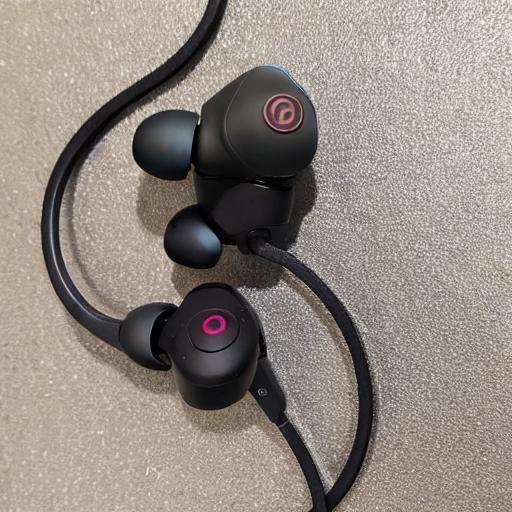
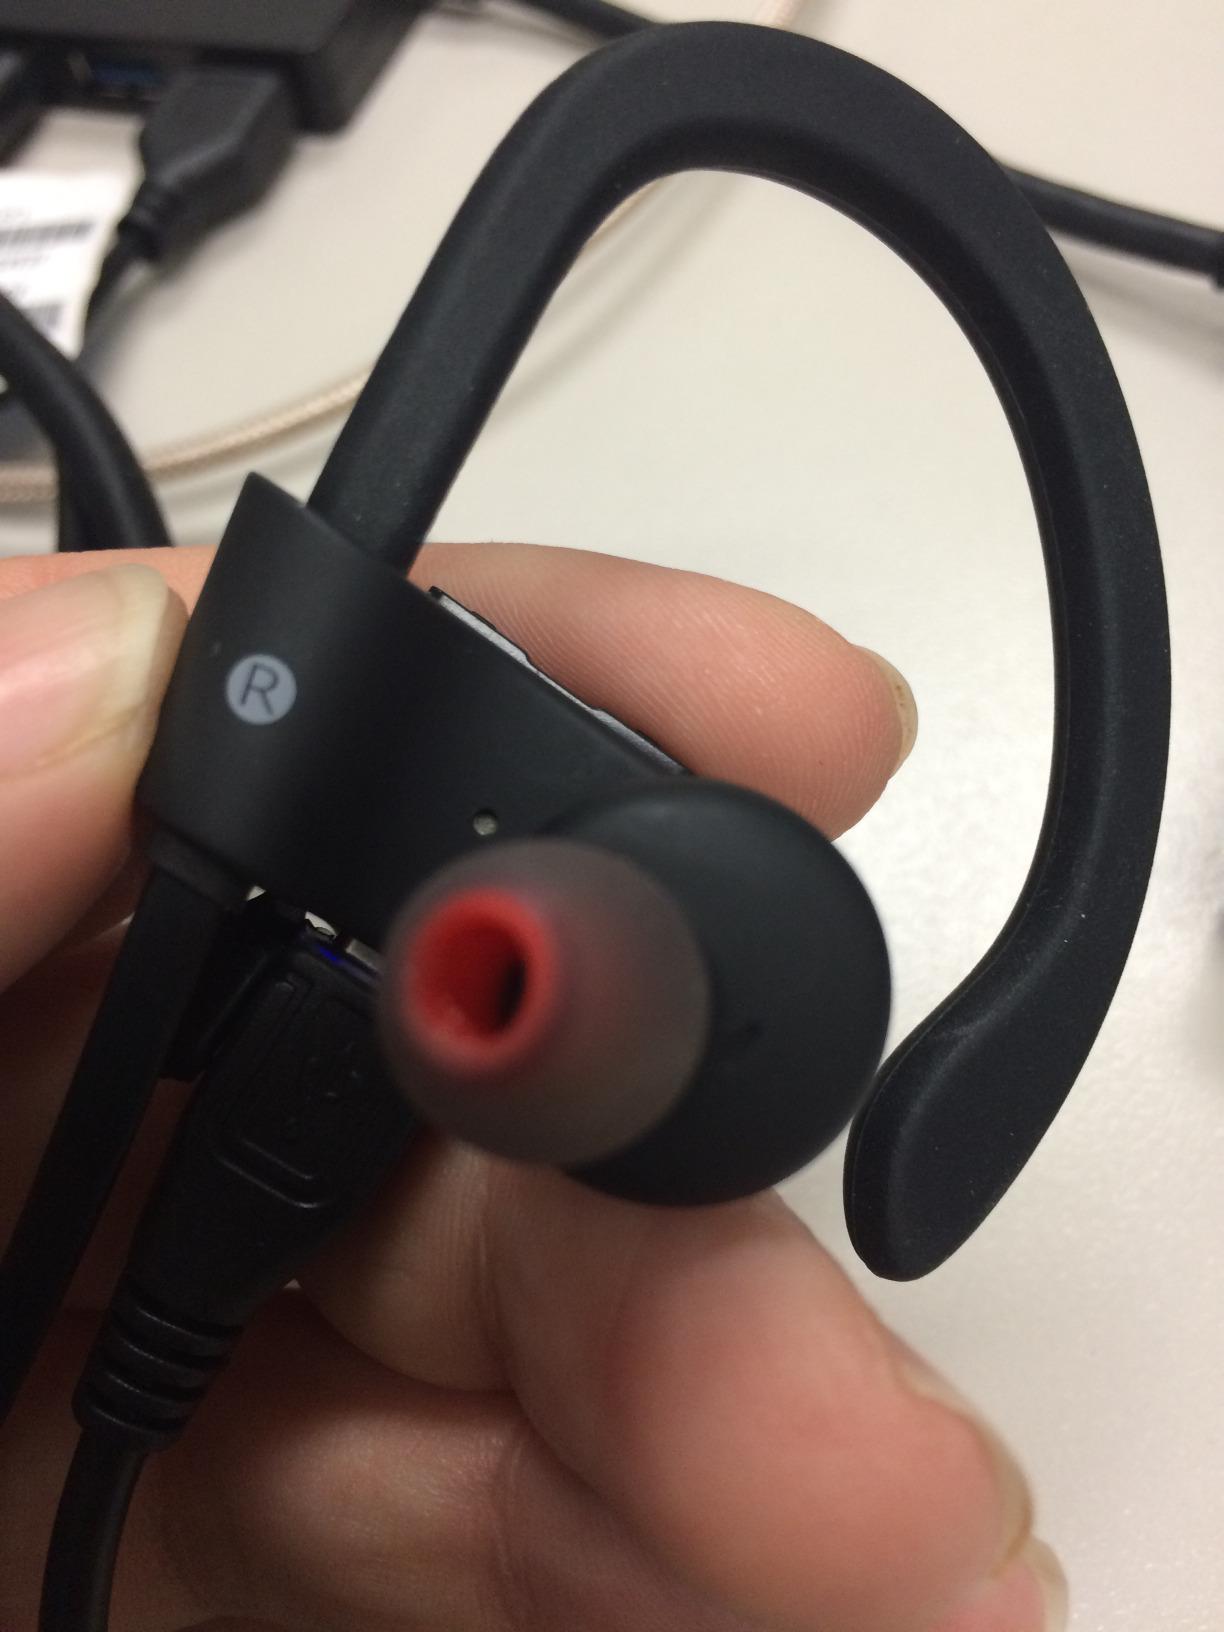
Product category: headphones
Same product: no